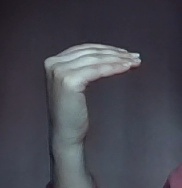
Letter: haa